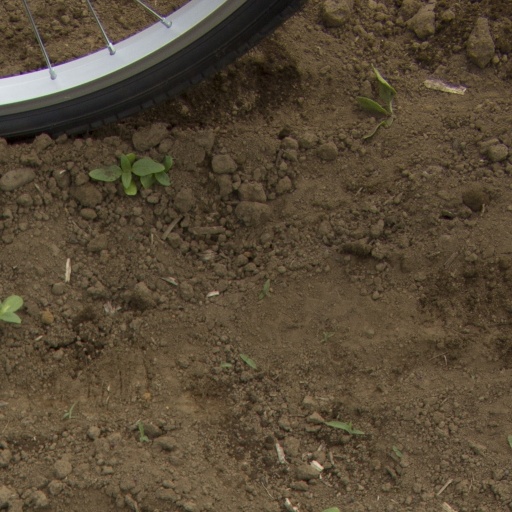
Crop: Jerusalem artichoke